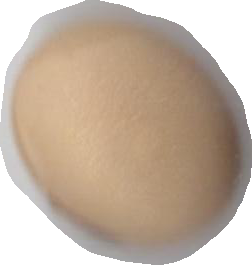
Variety: Anjasmoro